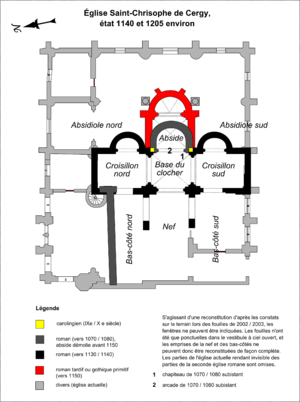
L'église Saint-Christophe est une église catholique paroissiale située à Cergy, en France. Son extraordinaire portail Renaissance tourné vers le village et son clocher roman qui est l'un des plus anciens du département à compter deux étages attirent les regards, mais le reste des élévations est de faible intérêt. Franchissant le portail, l'on pénètre dans un genre de vestibule à ciel ouvert, qui offre la vue sur des vestiges architecturaux et des arrachements de maçonnerie, et donne l'image d'une église partiellement ruinée. Ce n'est pas tout à fait le cas, car les travaux entrepris à la Renaissance n'ont jamais été achevés, mais l'ancienne nef romane des années 1130 / 1140 a effectivement été démolie en 1904. Elle était vétuste, et sa suppression a facilité les travaux de consolidation du clocher en 1905. La façade occidentale actuelle et les murs clôturant le bas-côté sud Renaissance datent de cette époque. De l'intérieur, l'église se présente comme un espace carré de trois travées de long et de trois travées de large, pratiquement homogène à l'exception de la base du clocher qui reste romane.